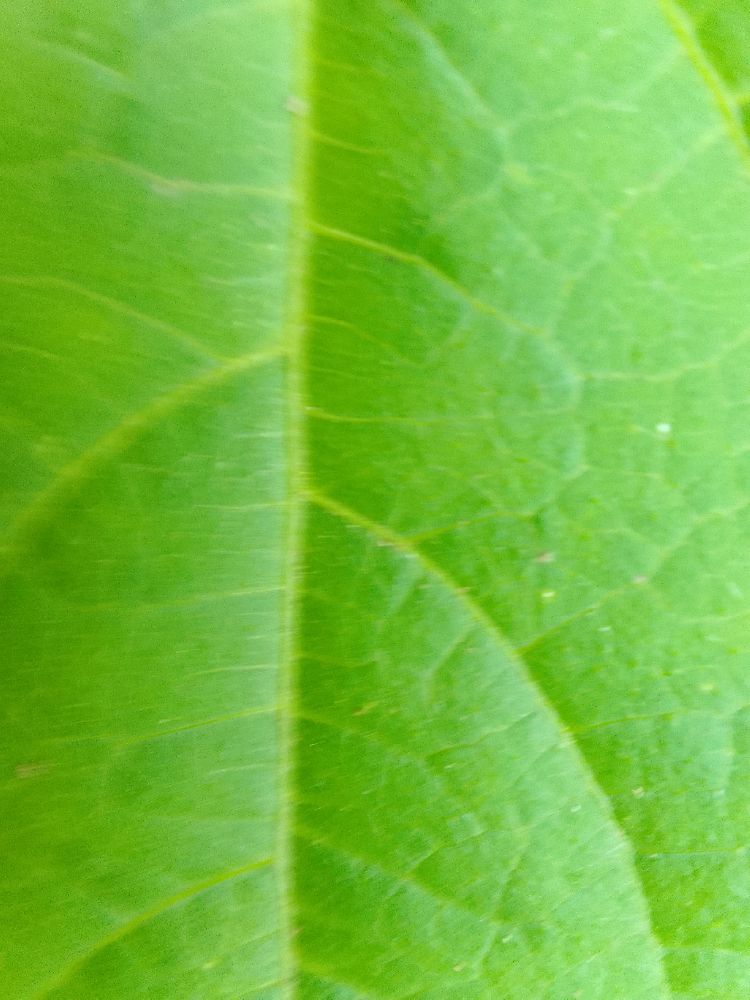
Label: healthy